The Mavericks

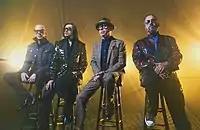
The four members of The Mavericks, seated on stools against a bright yellow background.

The band's only release for Mercury was a greatest hits compilation called "". They chose to release a greatest-hits album due to their recognition in Europe, where they found that such compilations tended to be commercially successful. For this project, each band member selected both singles and album cuts, along with four previously unreleased songs. Among the new songs were covers of Buck Owens' "Think of Me" and Cat Stevens' "Here Comes My Baby", the latter released as a single. "Super Colossal Smash Hits of the 90's" was certified gold in the United Kingdom by the British Phonographic Industry (BPI) for sales of 100,000 copies. Despite the commercial success in other countries, the band continued to find lessened success in the United States. Also in 1999, Reynolds divorced Yearwood; she would marry Garth Brooks in 2005. By the end of the decade, the Mavericks had disbanded. Buchanan said that the band was "at loggerheads with their record company". Malo stated at the time that the decision to disband was due to creative exhaustion brought on by extensive touring, combined with unspecified disputes between Kane and the rest of the band.